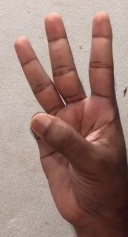
ASL sign: 6